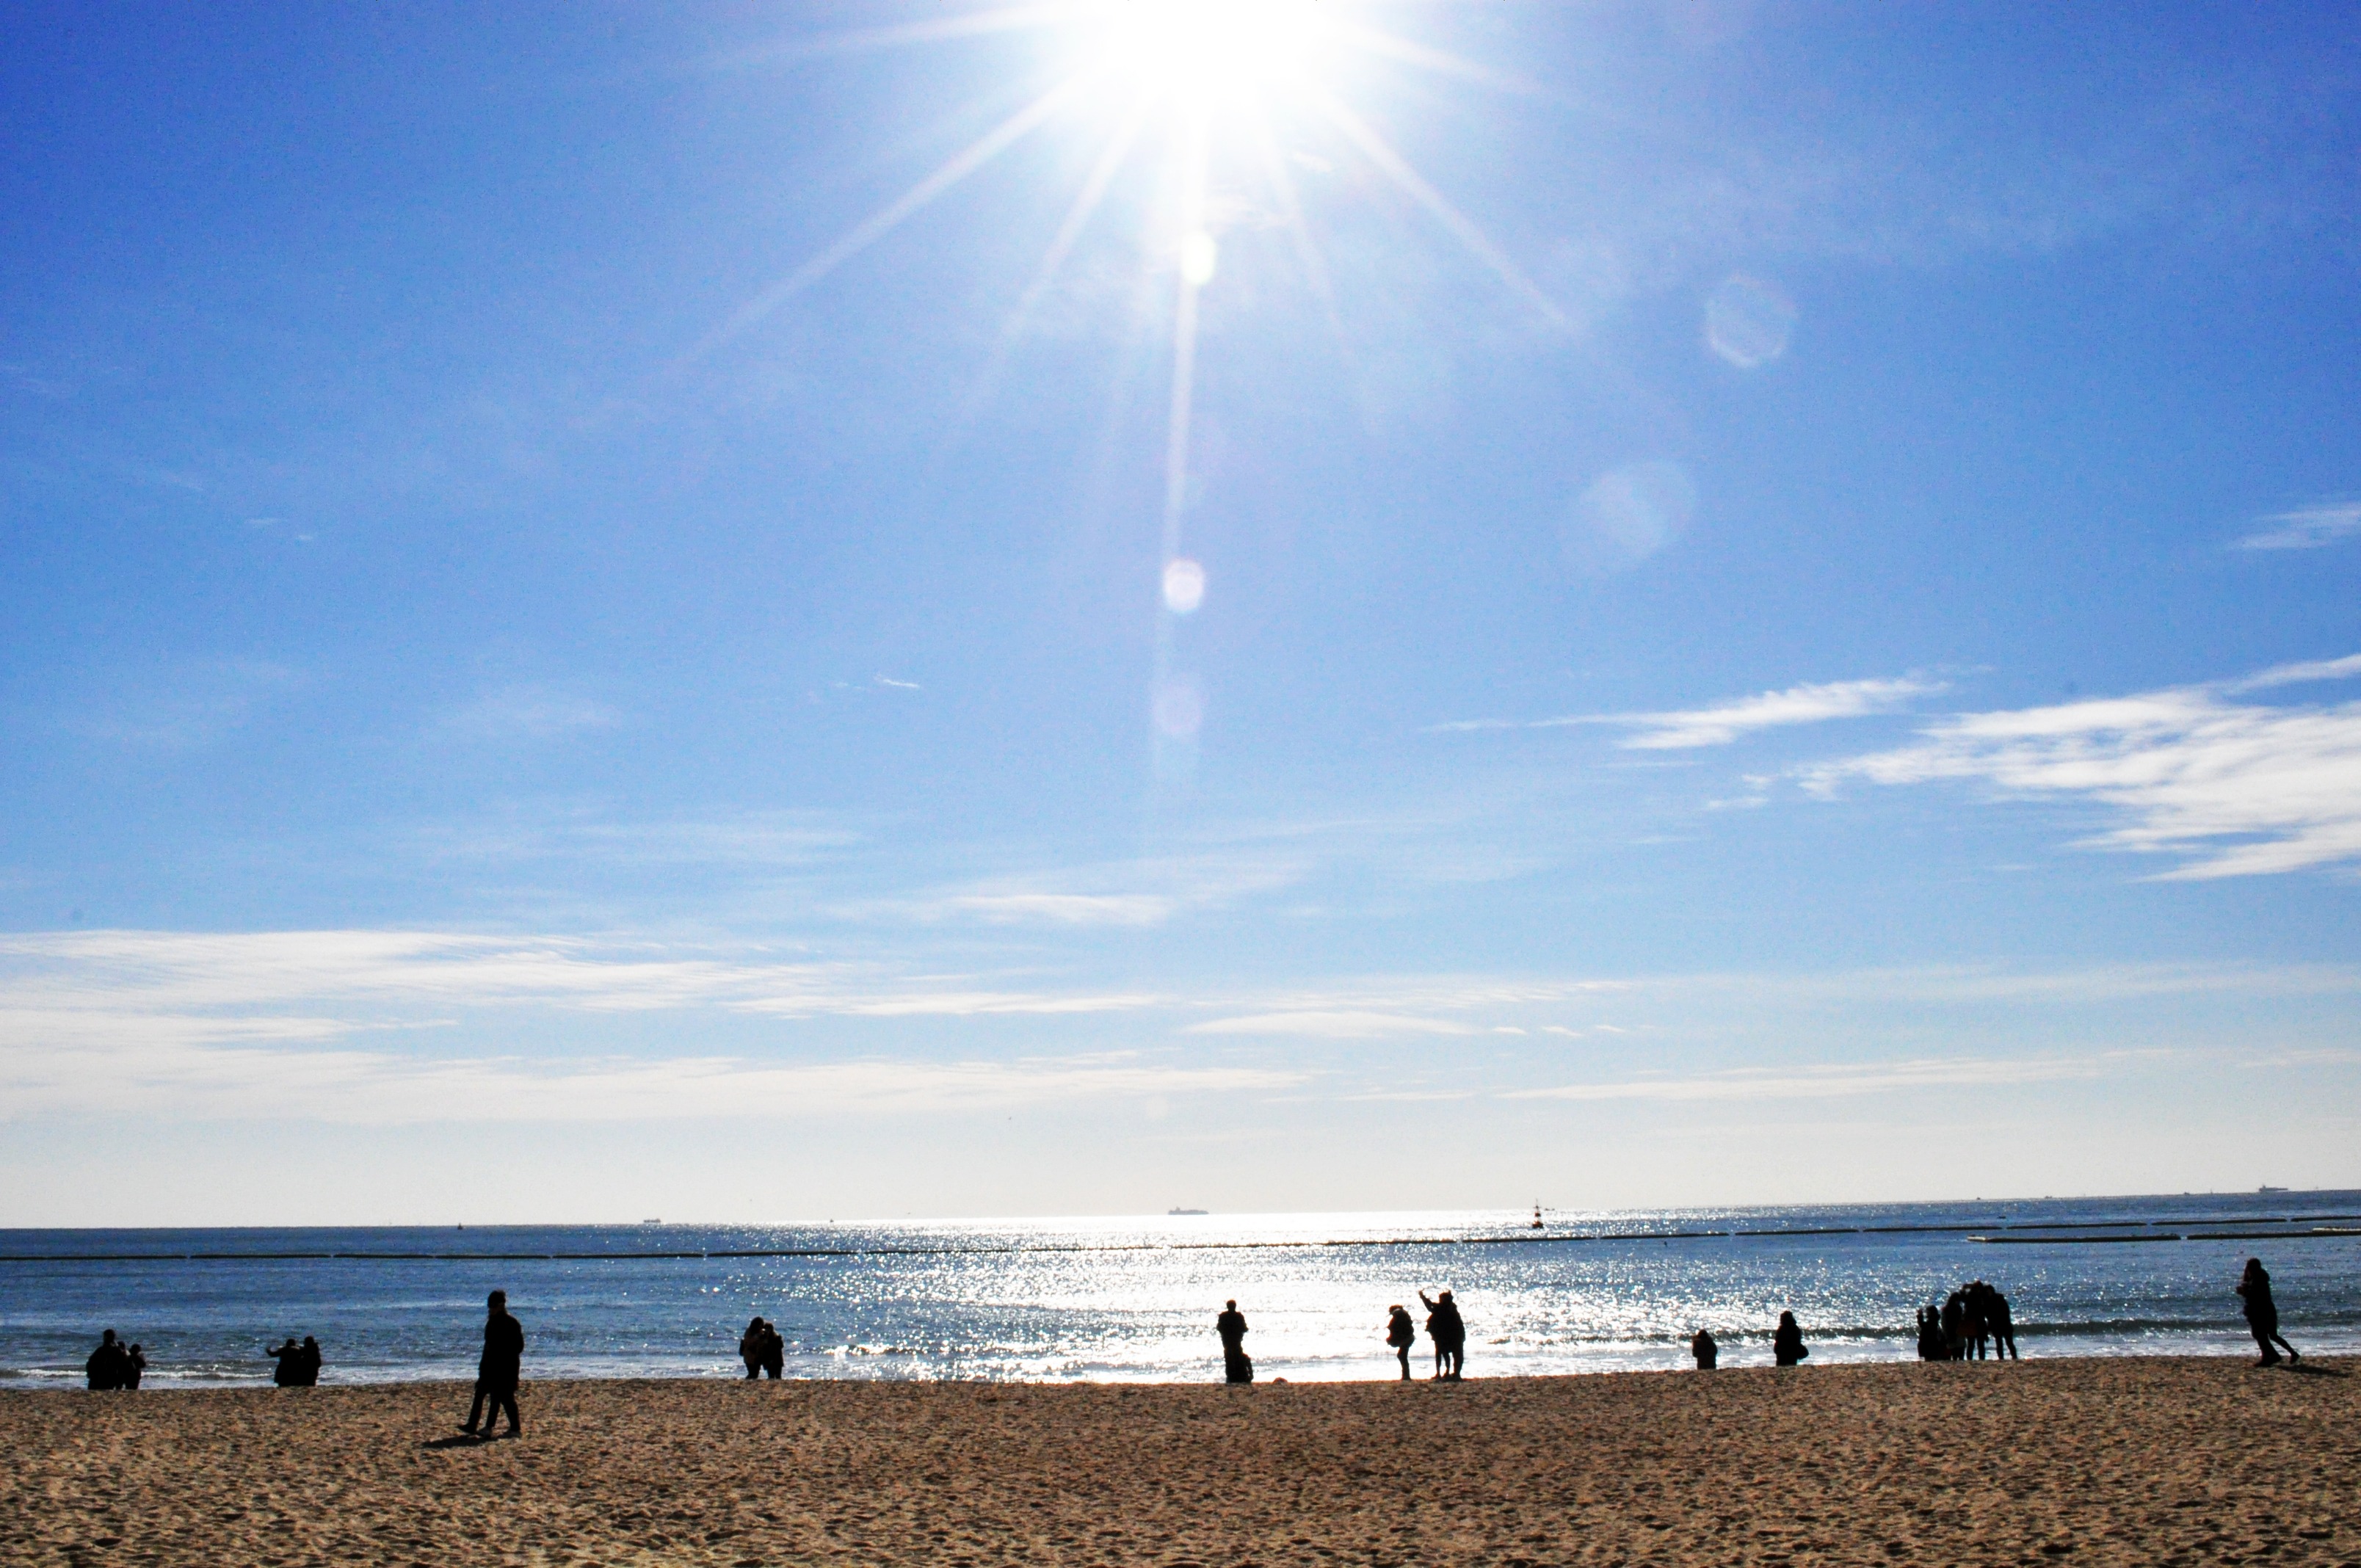
beach, sea, coast, sand, ocean, horizon, cloud, sky, sunshine, sun, sunset, sunlight, shore, wave, wind, dusk, body of water, in the evening, sandy, busan, cape, haeundae beach